Princeton University

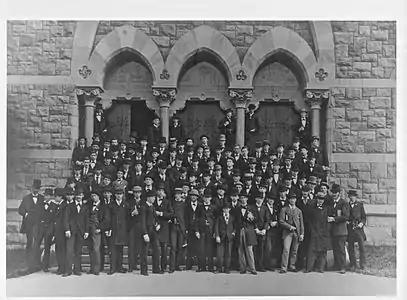
A picture of the Princeton University Class of 1879, posing on the steps of the John C. Green School of Science

Founded in about 1765, the American Whig-Cliosophic Society is the nation's oldest collegiate political, literary, and debate society, and is the largest and oldest student organization on campus. The Whig-Clio Society has several subsidiary organizations, each specialized to different areas of politics: the Princeton Debate Panel, International Relations Council, Princeton Mock Trial, and Princeton Model Congress. The International Relations Council manages two Model United Nations conferences: the Princeton Diplomatic Invitational (PDI) for collegiate competition and the Princeton Model United Nations Conference (PMUNC) for high school competition.